United Nations Security Council Resolution 1453

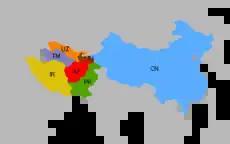
Countries neighbouring Afghanistan: <div style=text-align:left;">

United Nations Security Council resolution 1453, adopted unanimously on 24 December 2002, after reaffirming all resolutions on the situation in Afghanistan, the Council endorsed the "Kabul Declaration on Good-Neighbourly Relations" signed by the Afghan government and six neighbouring countries on 22 December 2002.